Two-Face

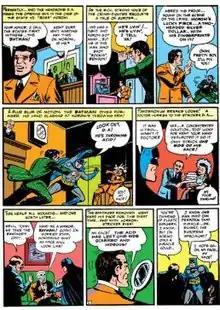
Acid is thrown onto Harvey Kent's face in "Detective Comics" #66 (August 1942). Art by Bob Kane.

Two-Face's debut and Golden Age origin story, 1942's "The Crimes of Two-Face" ("Detective Comics" #66), introduced him as Harvey "Apollo" Kent, a handsome law-abiding Gotham City district attorney prosecuting mob boss Sal Maroni; the issue also introduced his wife, Gilda Kent, who is a sculptor. During the trial, after Kent presents Maroni's lucky two-headed coin as evidence, an enraged Maroni throws acid at Kent's face and disfigures it in half. Kent, driven insane by society's repulsion and his wife's nonacceptance of his new appearance, destroys his wife's sculpture of him to resemble his disfigurement and scars one side of Maroni's two-headed coin to symbolize his appearance's duality of beauty and ugliness, then flips the coin to decide whether to become a criminal or wait for the only plastic surgeon able to fix Kent's face, who was caught in a concentration camp in Germany, to arrive. With the scarred side of the coin being the result of Kent's coin flip, Kent decides to become a criminal with the alias Two-Face who depends on flipping his coin to determine whether to be evil or good; afterwards, with the coin landing on the scarred side, Two-Face robs a bank, then, with the coin landing on the unscarred side, gives his loot to charity, causing confusion between the police and populace, whose opinions are divided about Two-Face's morality. The rest of the issue features Two-Face committing a series of crimes centered on the number 2, one of which is stopped by Batman, who pursues and corners Two-Face after he escapes. Batman makes Two-Face a proposition to give himself up and start over, to which Two-Face replies that the coin makes all his decisions for him, then flips the coin. The issue ends with the coin landing on its edge, making Two-Face leave his life to fate, with the story being resolved in "The Man Who Led a Double Life!" ("Detective Comics" #68). Harvey Kent is cured through plastic surgery in 1943's "The End of Two-Face" ("Detective Comics" #80), and is shown reformed in 1952's "The Double Crimes of Two-Face!" ("Detective Comics" #187).